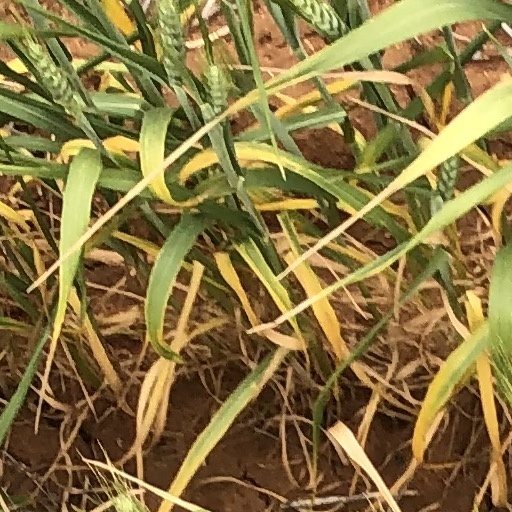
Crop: wheat